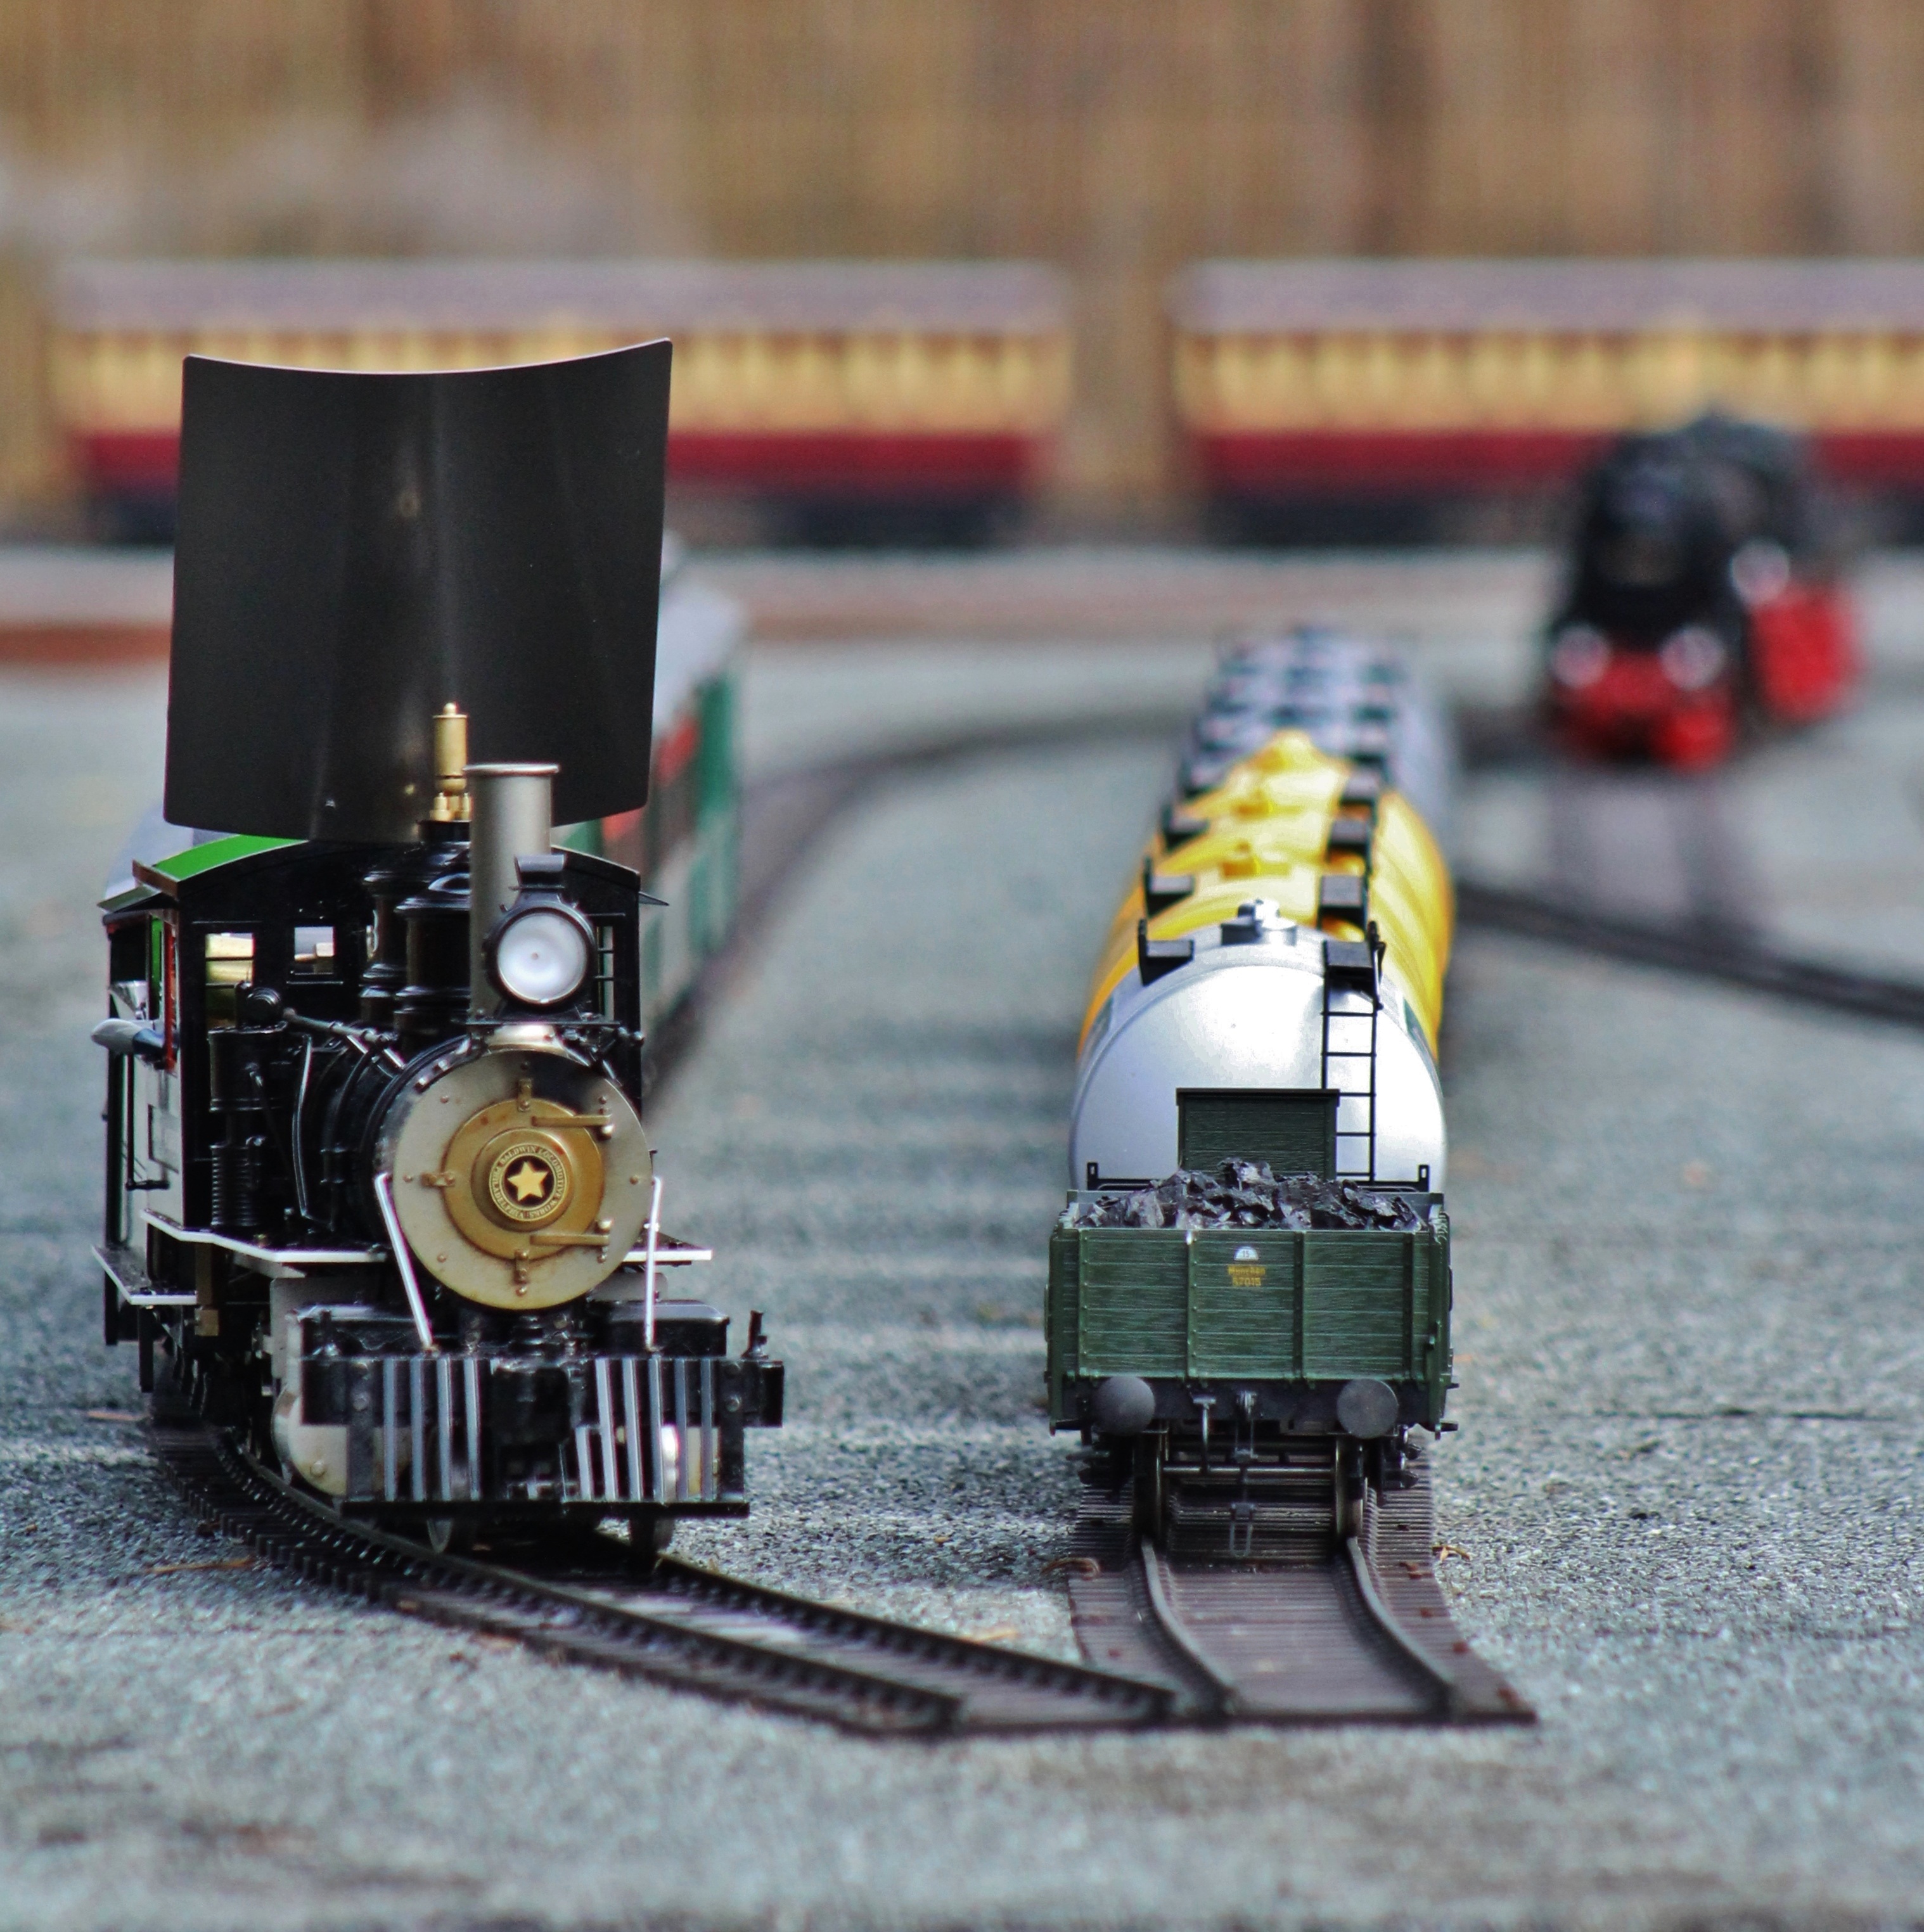
vehicle, small, machine, miniature, trains